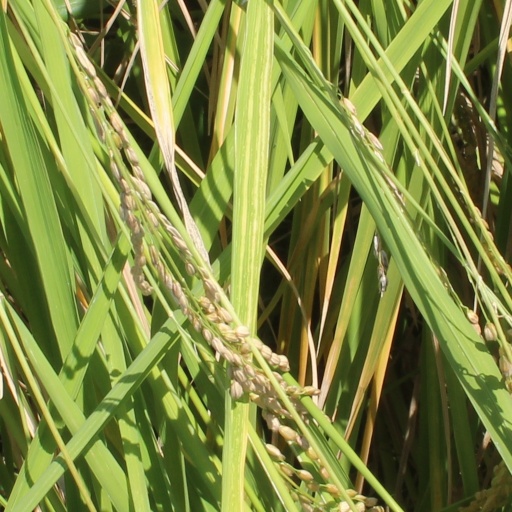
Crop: rice